Guillermo Gracida Jr.

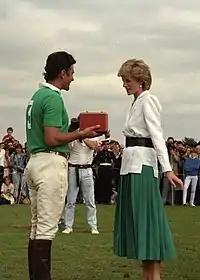
Diana, Princess of Wales presents Gracida a trophy at Guards Polo Club in 1986. "Photo by David Lominska"

The Gracida tradition of identifying and training outstanding horses goes back decades to Gabriel Gracida Sr., who trained Thoroughbreds for the race track as well as polo ponies for the Mexican Army. Memo Gracida continued that tradition by winning the Willis L. Hartman Trophy a record four times. The trophy is awarded annually by the United States Polo Association to the owner of the Best Playing Pony in the U.S. Open Championship. The sterling silver piece was handcrafted by Garrard and Co. Ltd., the British Crown Jewellers. Gracida's four winning polo ponies were: Kalliman (1987), Sasha (1993), Deja Vu (1995), Sasha (1997). He has also trained numerous other Hartman Trophy winners